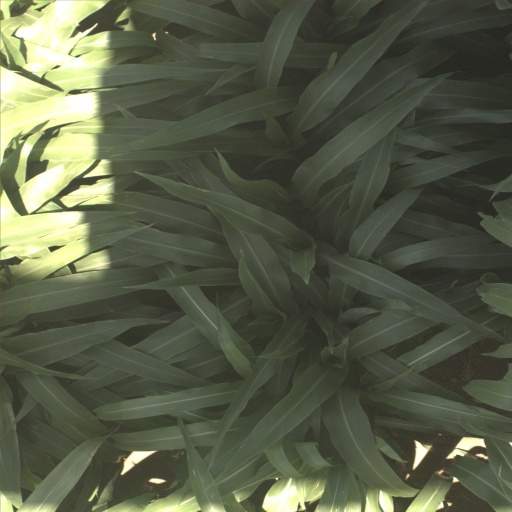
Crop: sorghum